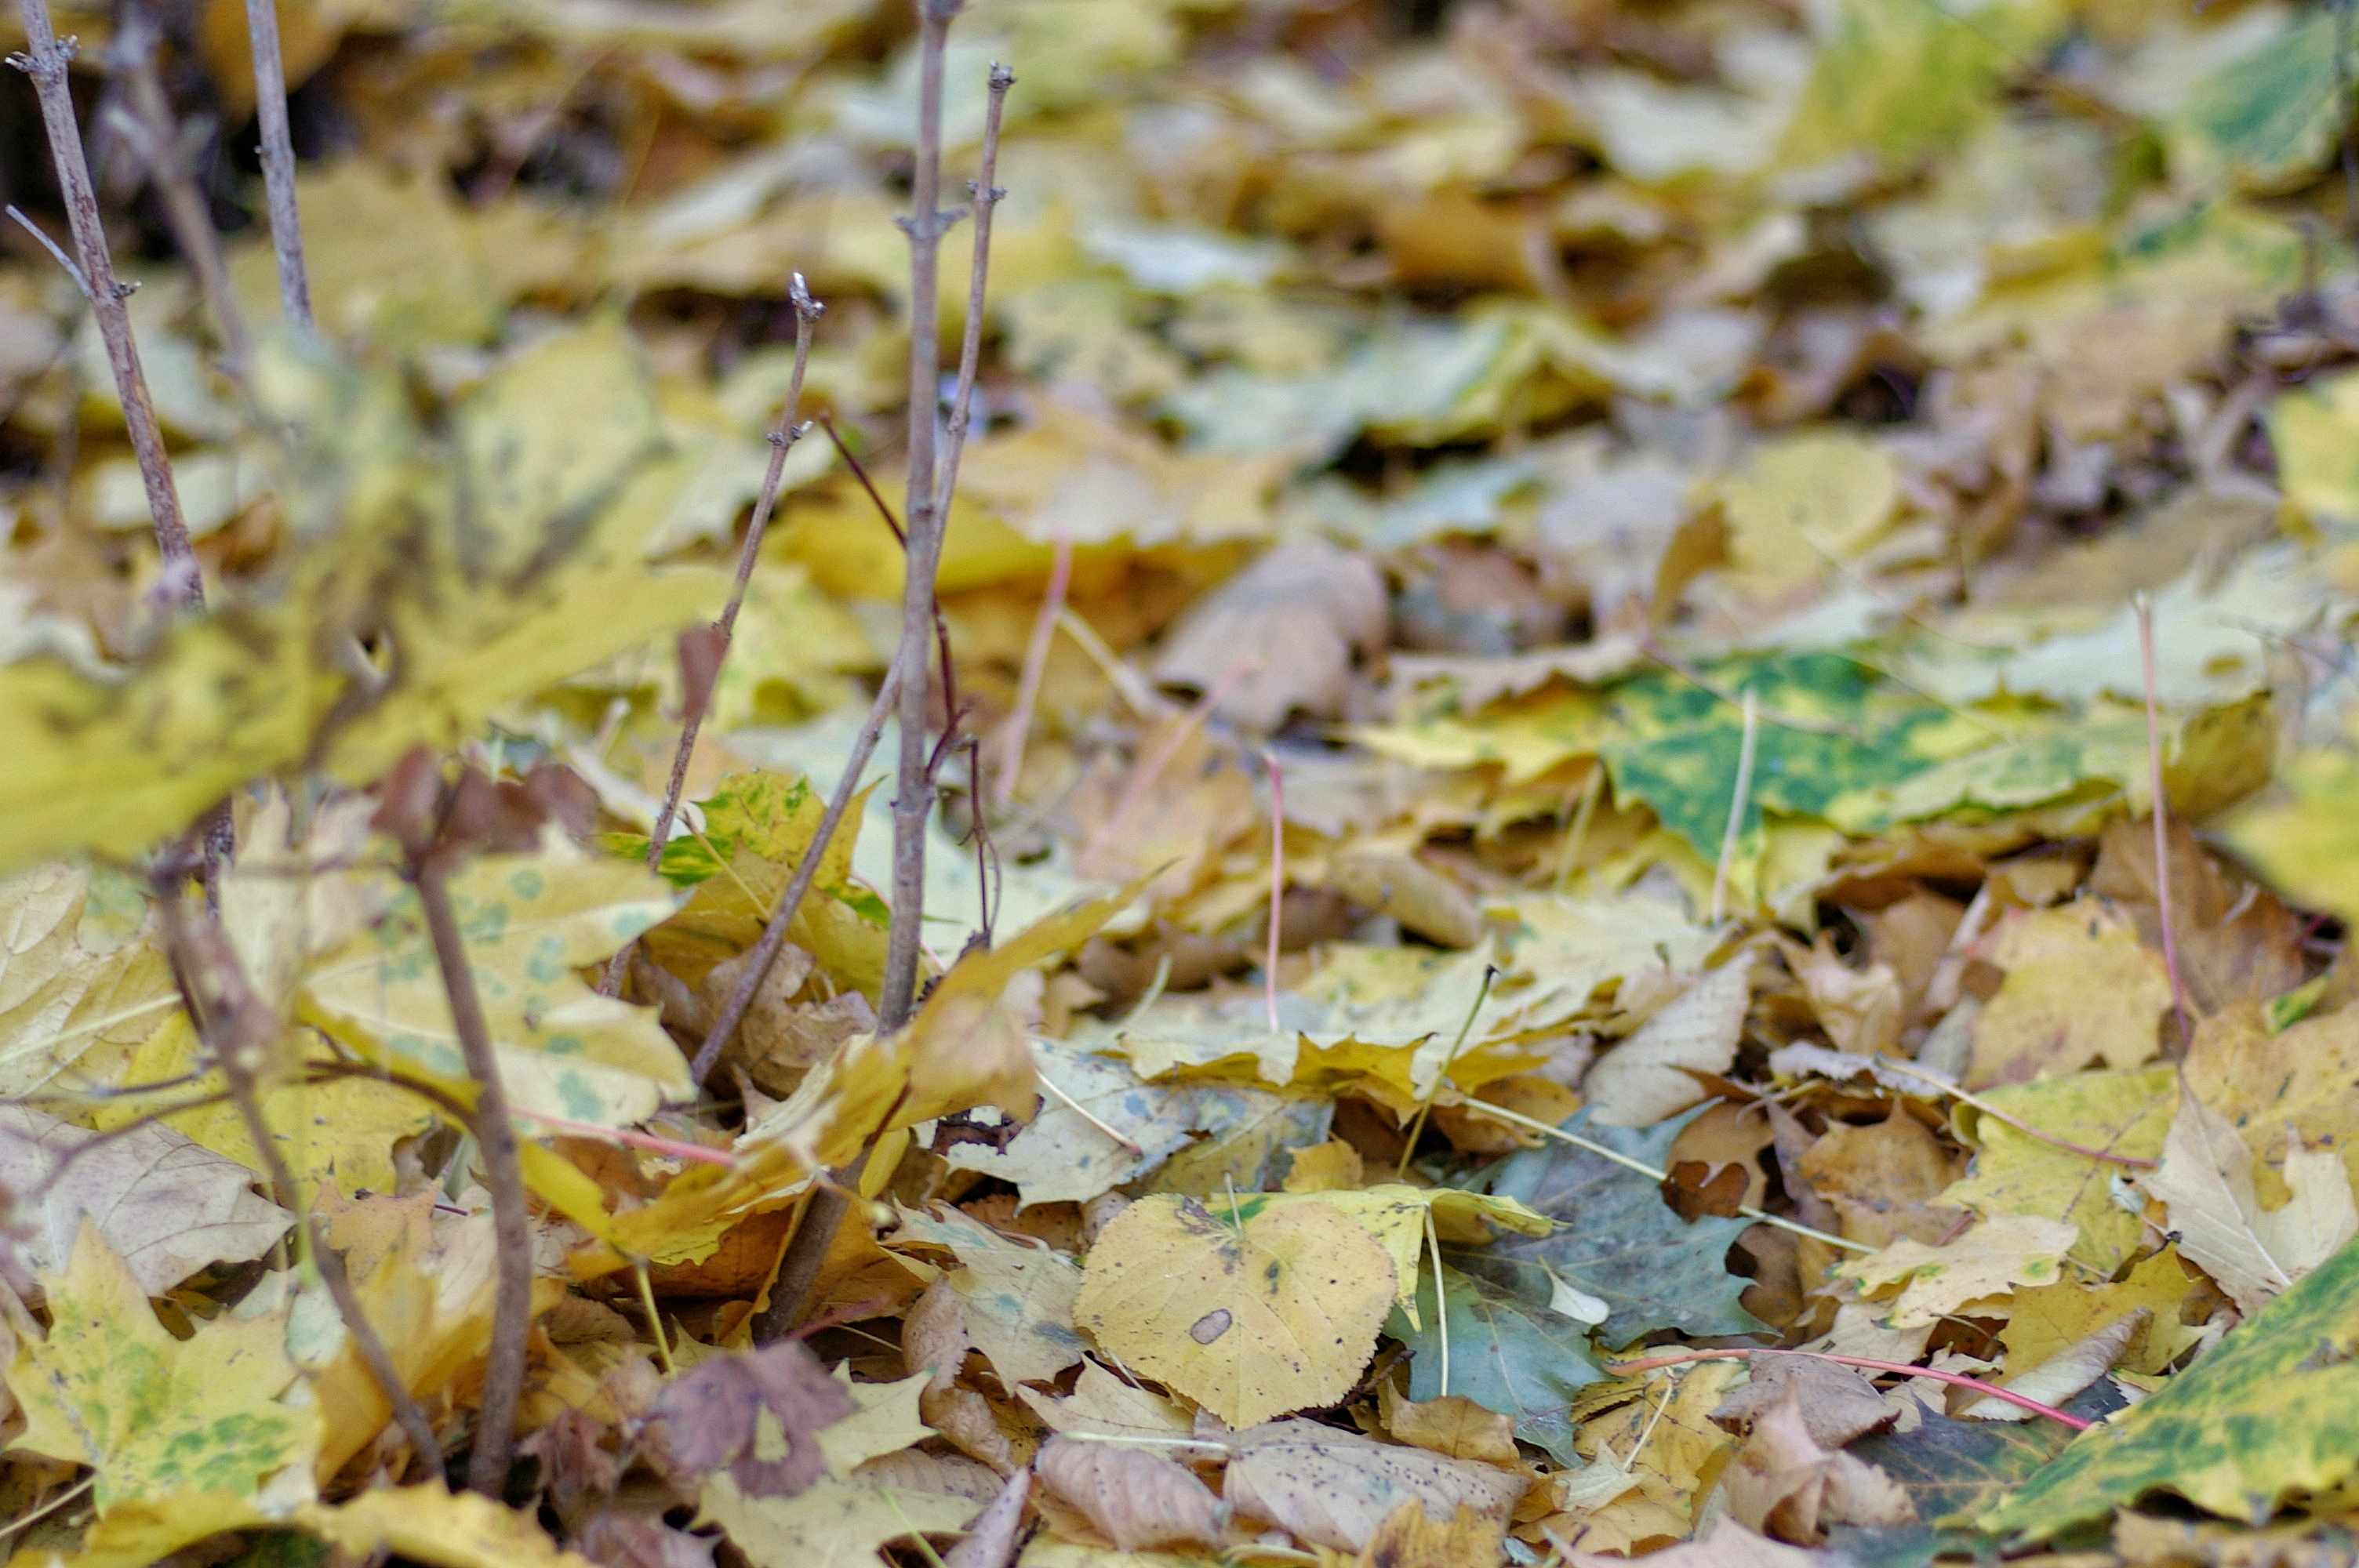
tree, nature, branch, plant, leaf, flower, green, autumn, botany, yellow, flora, season, fauna, 2011, berlin, pentax, snapseed, lenstagged, steffenzahn, k100d, justpentax, iamflickr, cosina, voigtlander, 58mm, nokton, 58mmf14, 58mm14, nokton58mmf14slii, 58mmf14nokton, macro photography, cosinavoigtl nder, voigtl ndernokton58mmf14, land plant